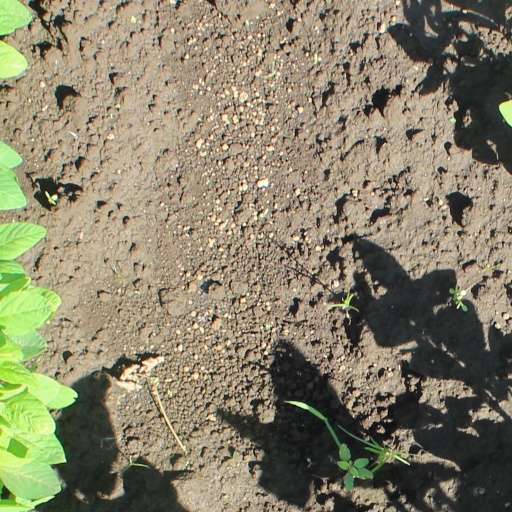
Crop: soybean